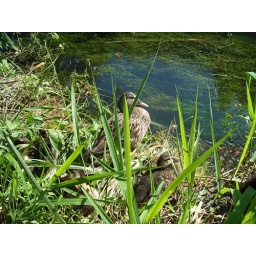
Female Mallard duck with her 5 chicks on the river Itchen, Hampshire June2010.Photo by Ele Jump.